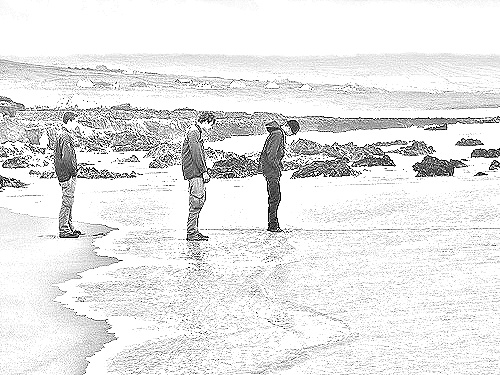
Portrait style: Sketch Portrait